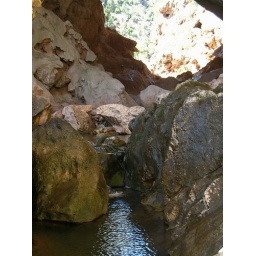
water under the bridge